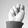
ASL letter: N